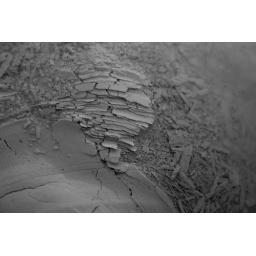
clay bowl in water